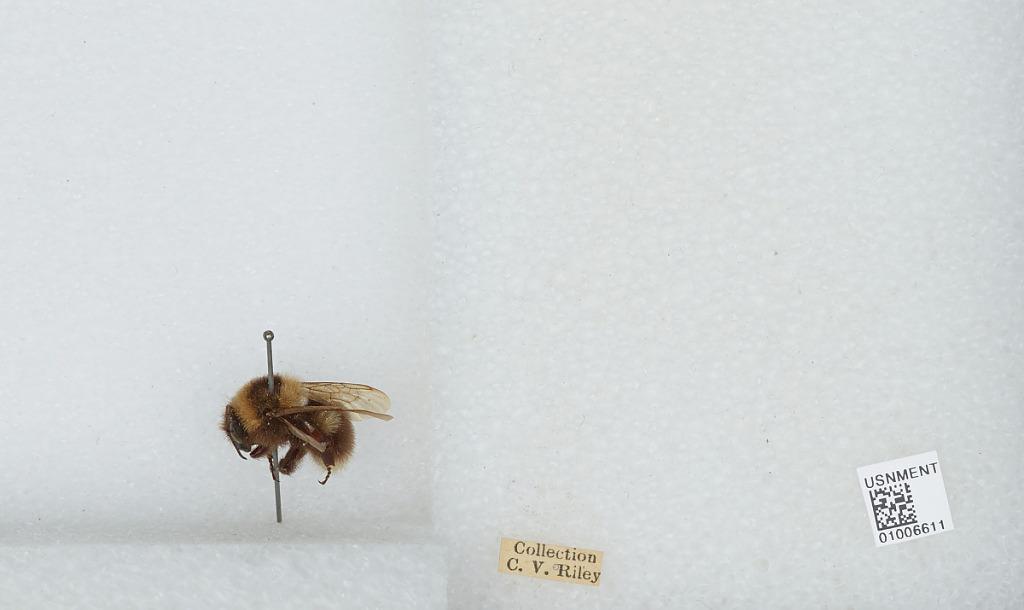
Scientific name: Bombus (Megabombus) hortorum (Linnaeus)